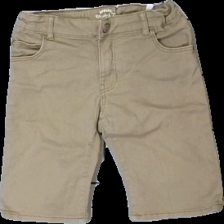
View: front
Type: Shorts
Category: Children
Brand: H&M
Colors: Beige
Material: 100% cotton
Cut: Regular
Size: 128
Season: All
Price range: <50
Recommended usage: Reuse
Description: Basic beige shorts for children